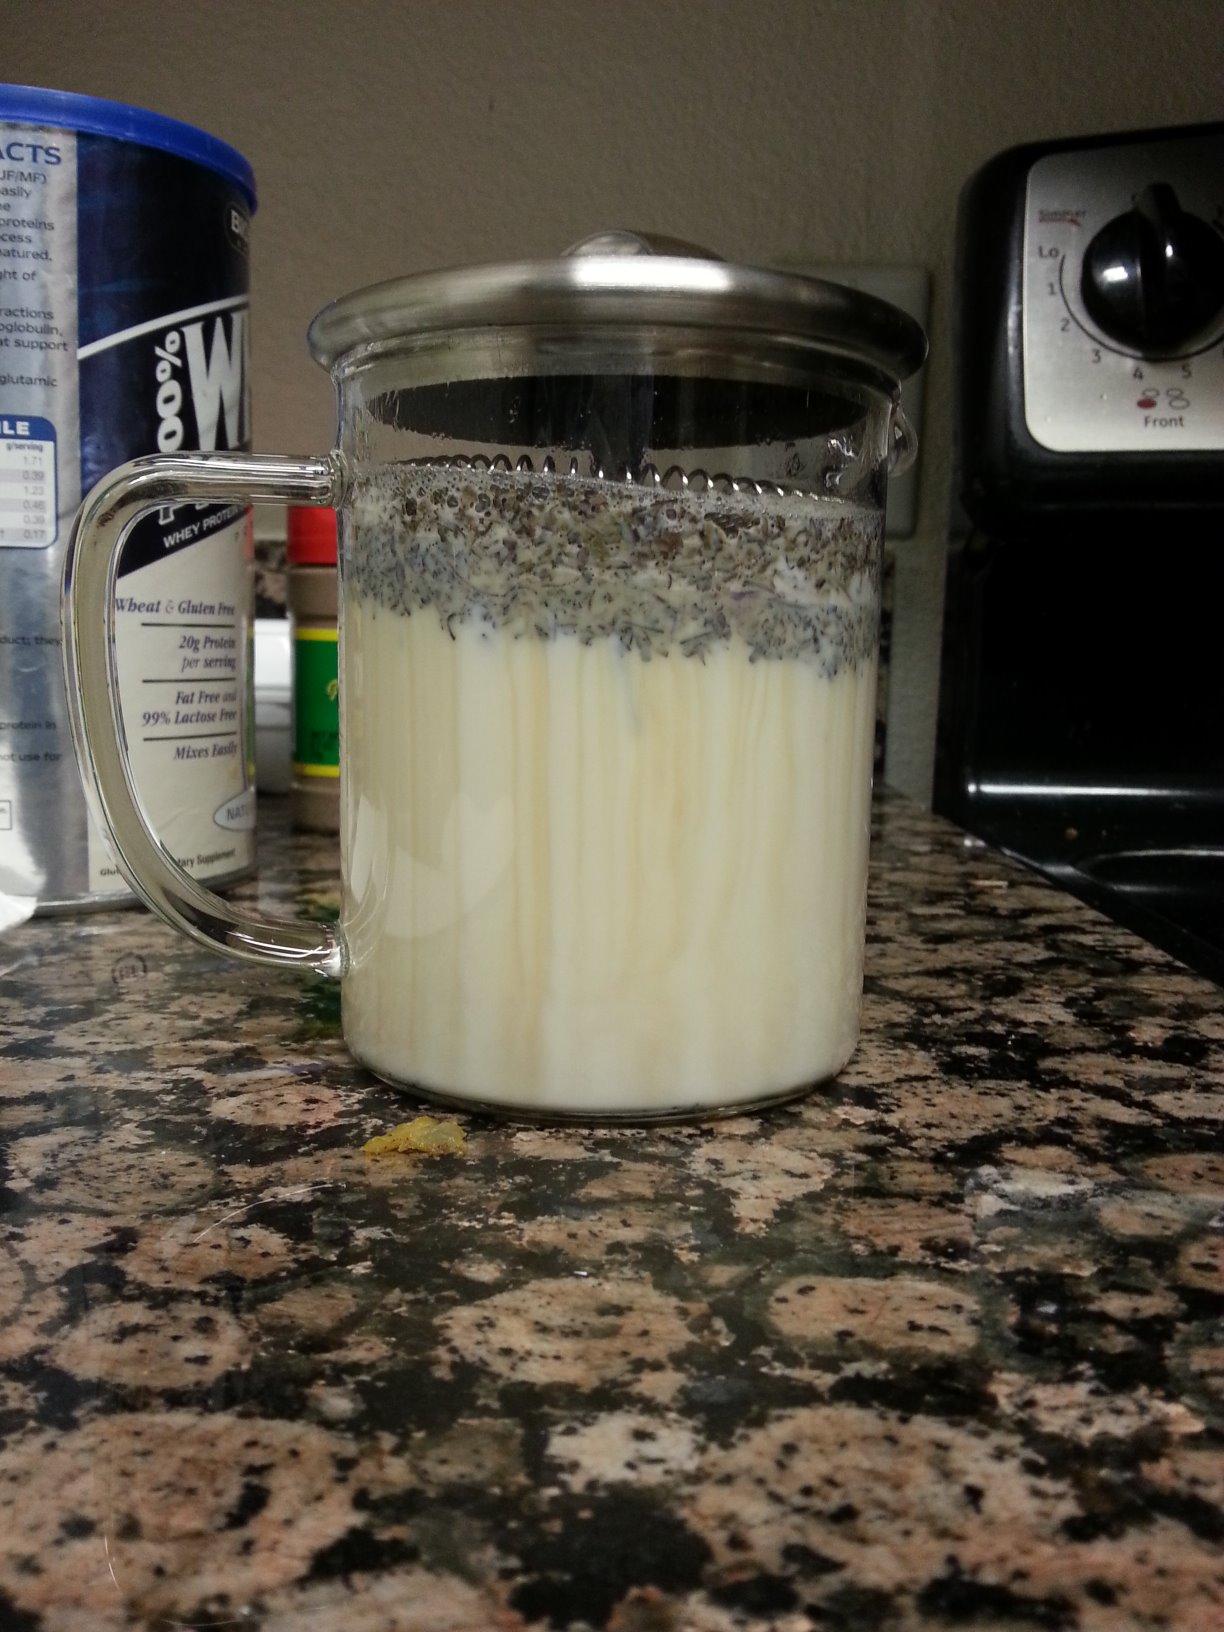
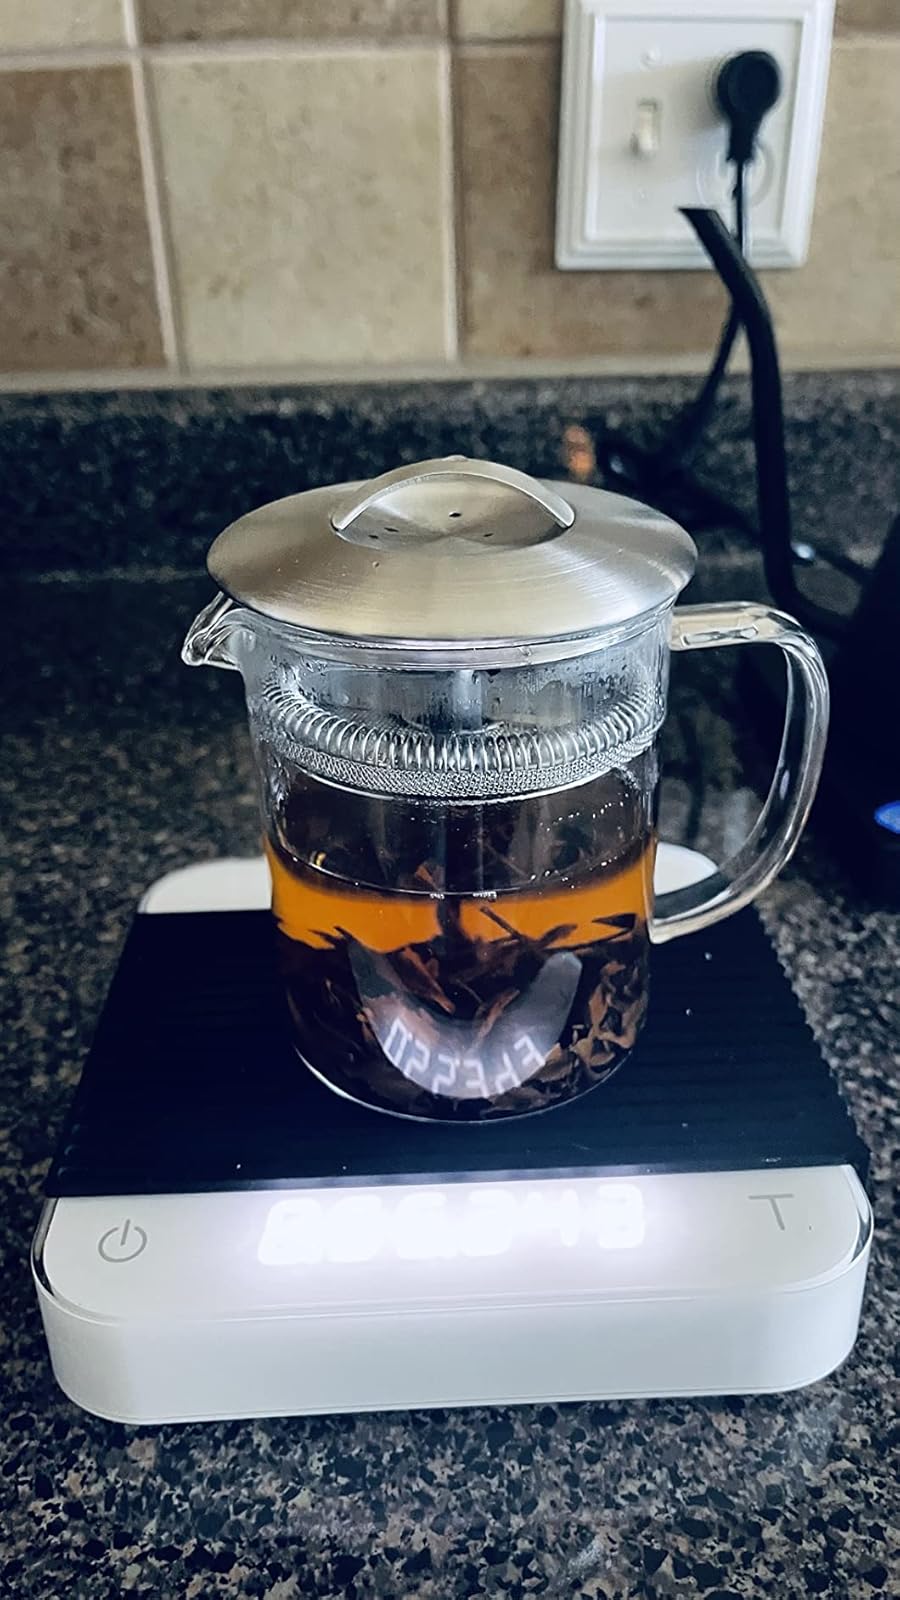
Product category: items_tea
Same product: yes